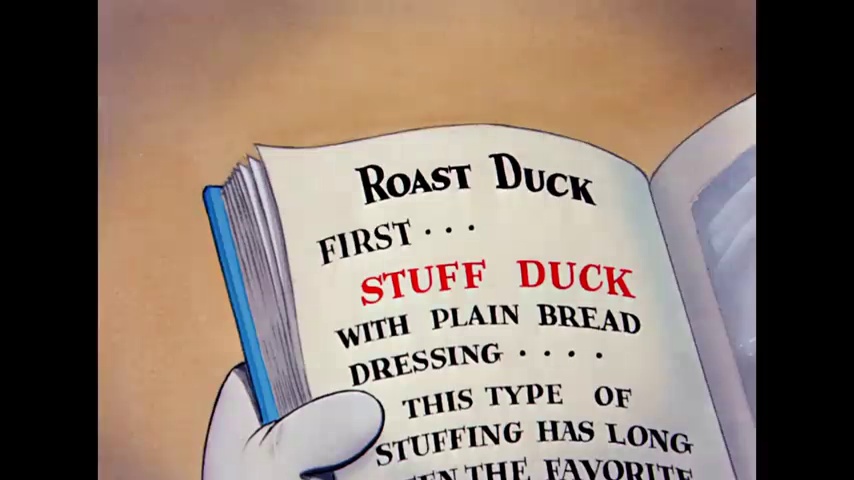
Portrait style: Cartoon Portrait